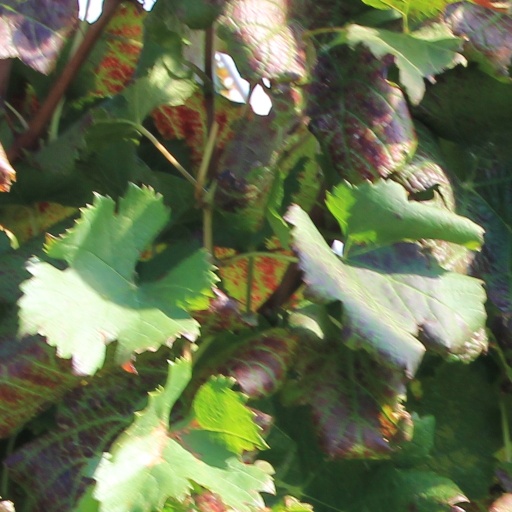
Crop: grape